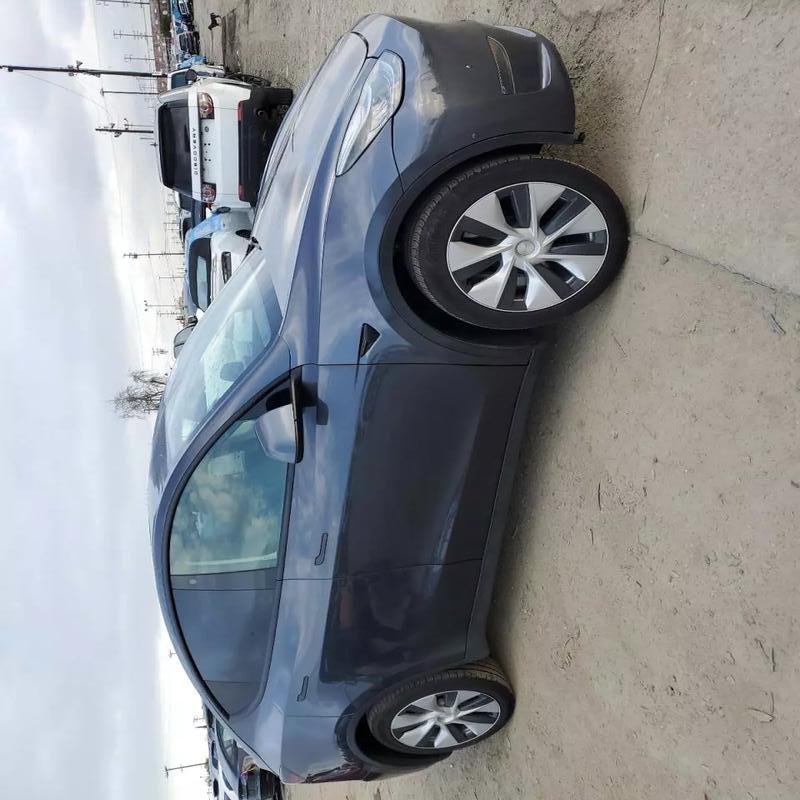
Aucun dommage détecté.
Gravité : aucun